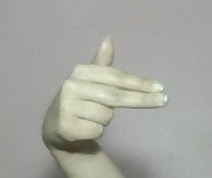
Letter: ghain